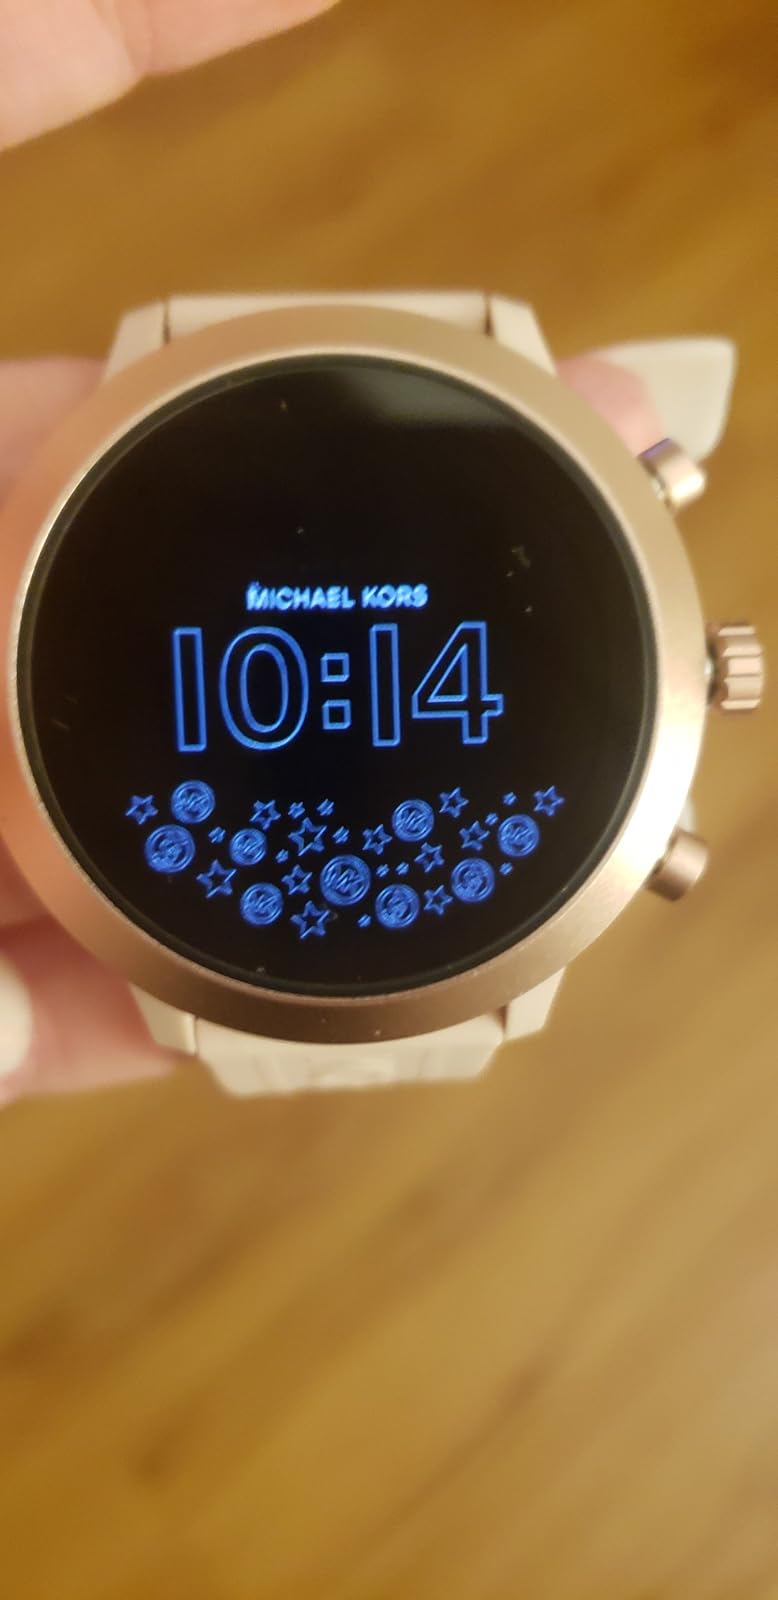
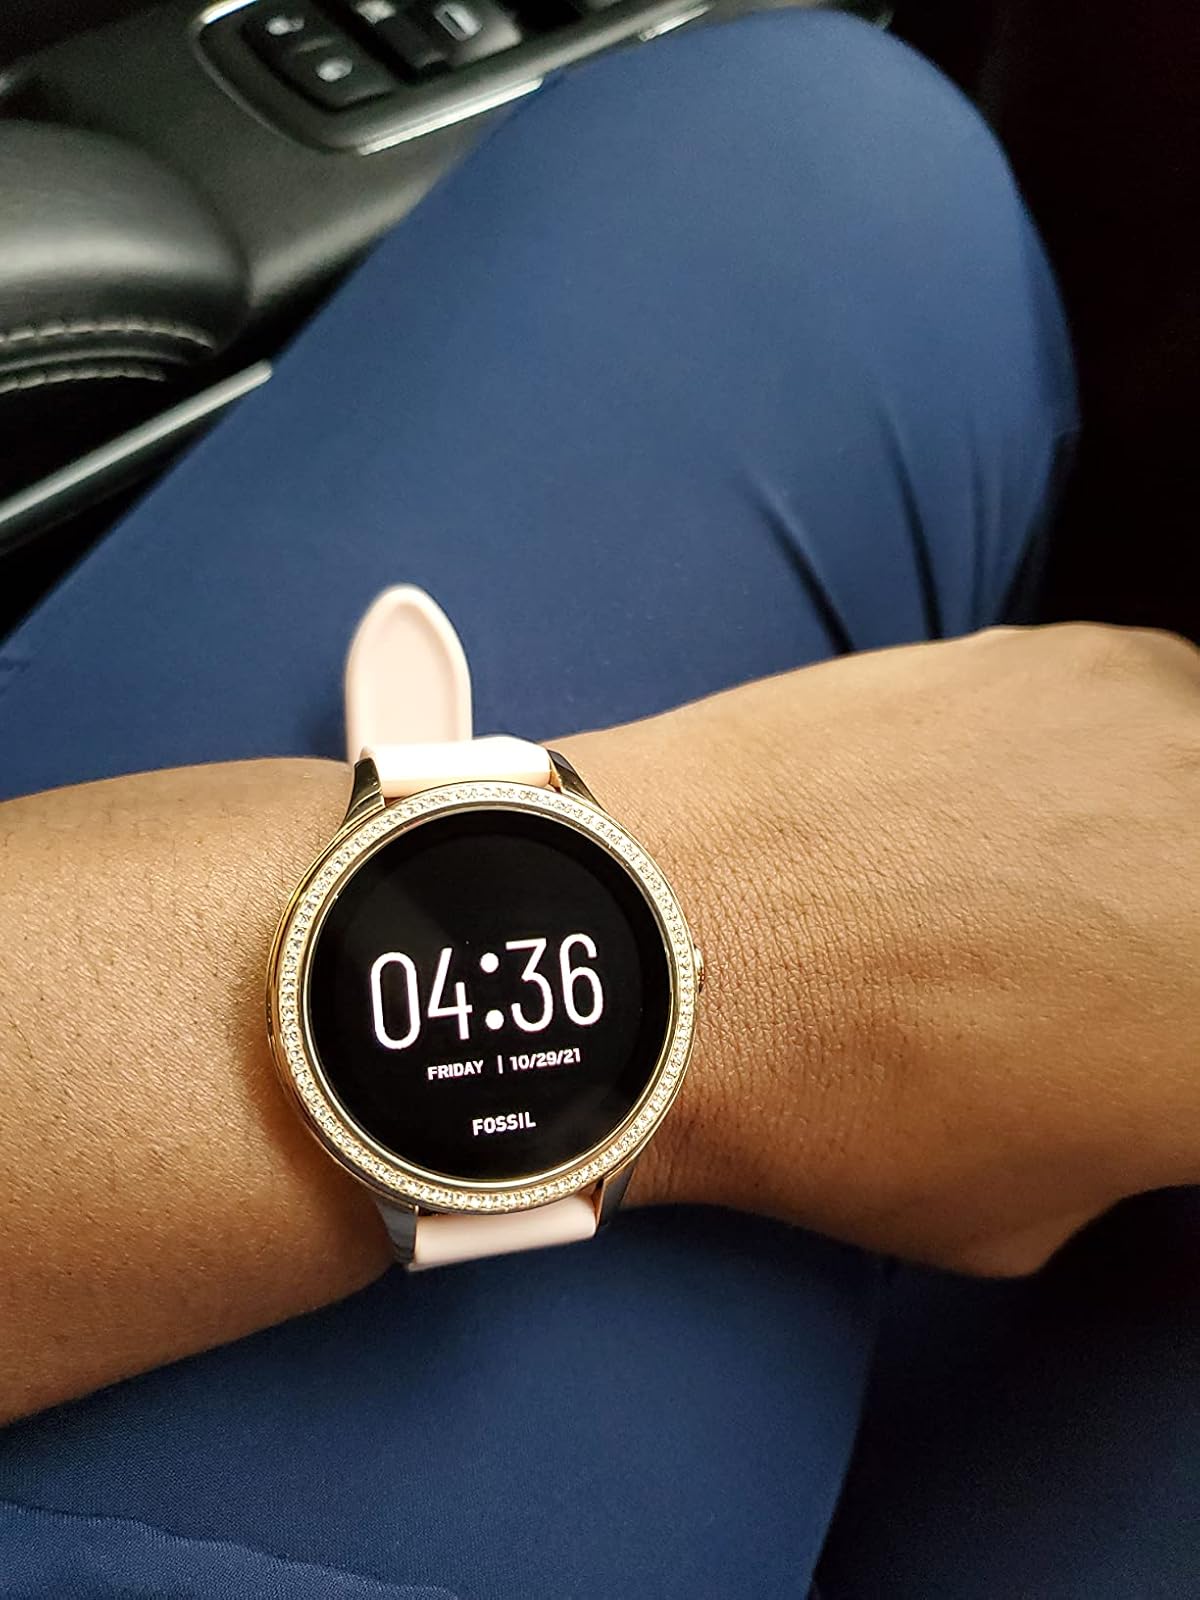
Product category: smartwatch
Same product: no